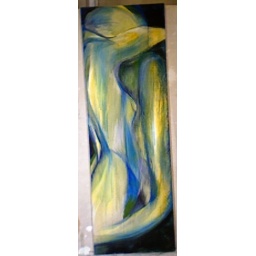
part 7 in the progression of the most recent work in the blue girl series